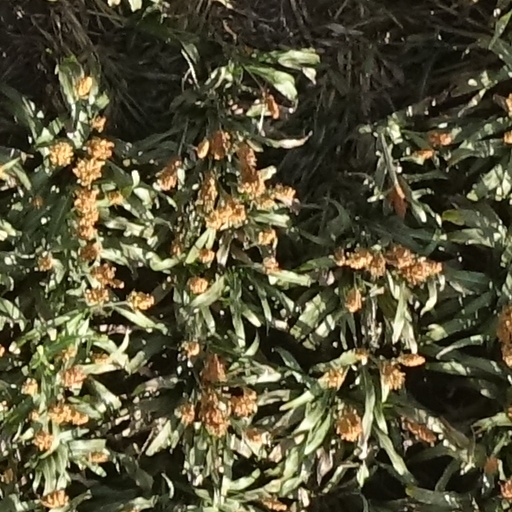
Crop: sorghum